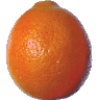
Label: tangelo